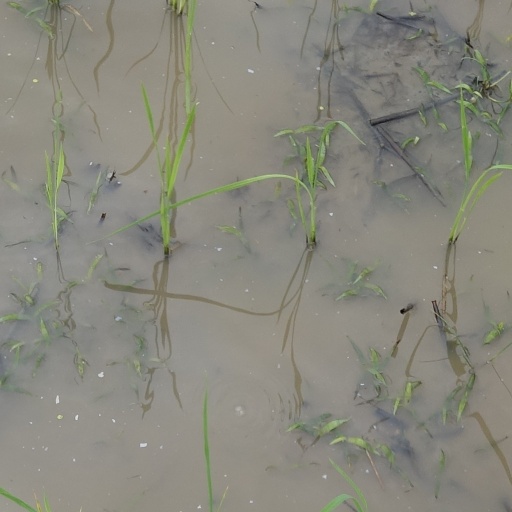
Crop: rice